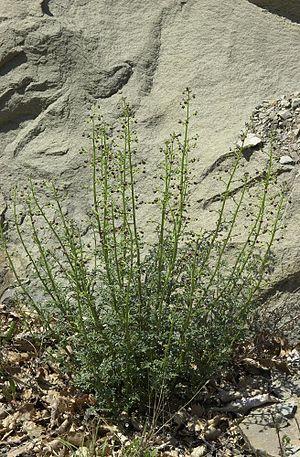
Scrophulaire des chiens, Scrofulaire des chiens
Scrophularia canina, la scrofulaire des chiens, est une plante herbacée de la famille des Scrofulariacées appartenant au genre Scrophularia.